Pomme de Terre Lake

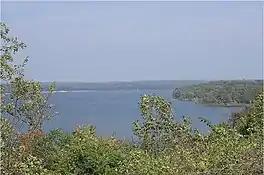

Pomme de Terre Lake is located in southwest Missouri at the confluence of Lindley Creek and the Pomme de Terre River (for which it is named). The lake is located in southern Hickory and northern Polk counties, about north of Springfield. Its name is the French language word for potato (literally "earth-apple").